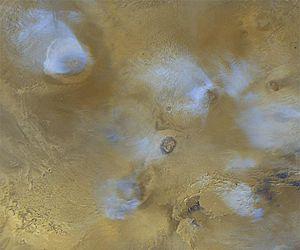
L'eau sur Mars désigne l'eau présente sur la planète Mars, quelle que soit la forme sous laquelle elle s'y trouve. Le sol martien, d'après les dernières analyses, contient entre 1,5 et 3 % d'eau. Seule une petite quantité de vapeur d'eau est présente dans son atmosphère.